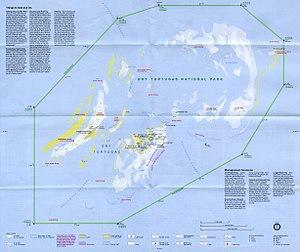
Le phare de Cape San Blas, était un phare situé sur Cape San Blas, dans le comté de Gulf en Floride.
Le phare des Dry Tortugas, est un phare actif situé sur Loggerhead Key, une des îles des Dry Tortugas dans l'archipel des Keys appartenant au comté de Monroe en Floride.